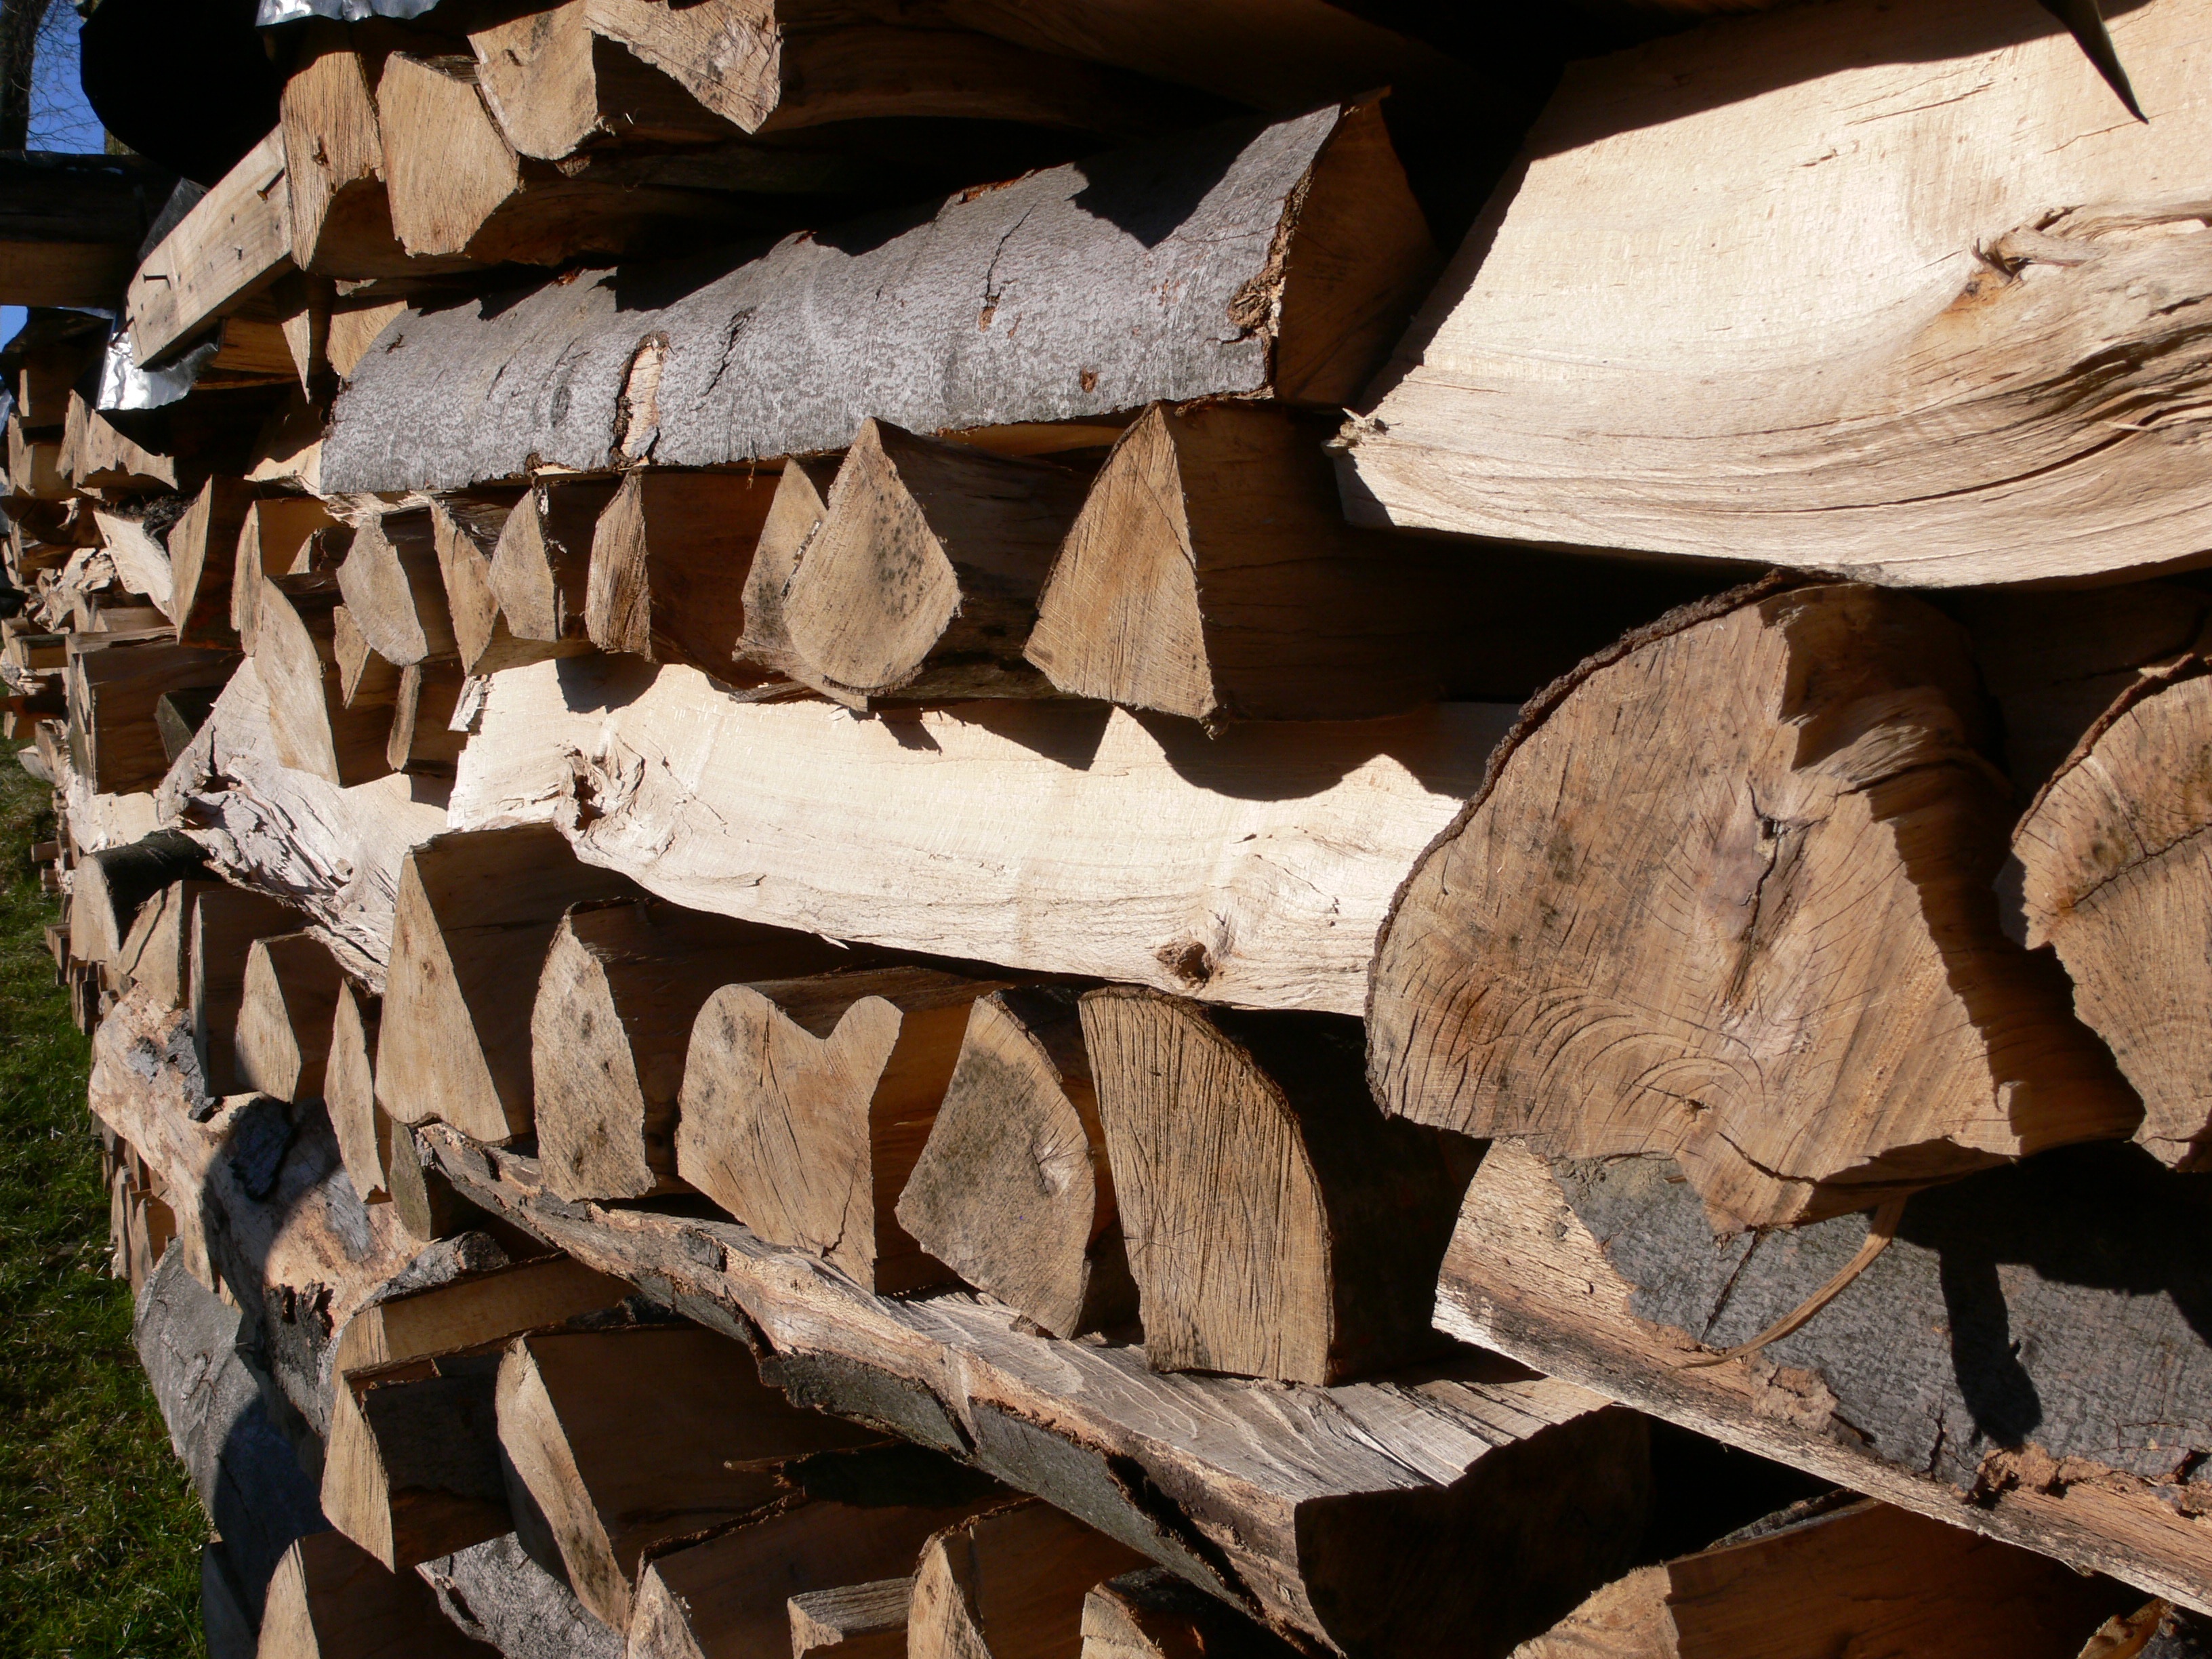
tree, rock, book, cold, wood, warm, wall, meter, brown, fireplace, firewood, lumber, material, art, district, spruce, like, carving, oven, beat, scrap, holzstapel, growing stock, wood for the fireplace, ancient history, scheid, scheid wood